Old City Cemetery (Lynchburg, Virginia)

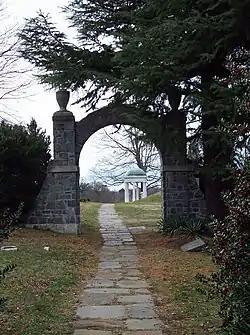
Old City Cemetery, Lynchburg VA, View of Confederate Section, November 2008

The Old City Cemetery is a historic cemetery in Lynchburg, Virginia. It is the oldest municipal (city-owned) cemetery still in use today in the state of Virginia, and one of the oldest such burial grounds in the United States. Since the 1990s it has been operated as a history park and arboretum, in addition to being an active cemetery.